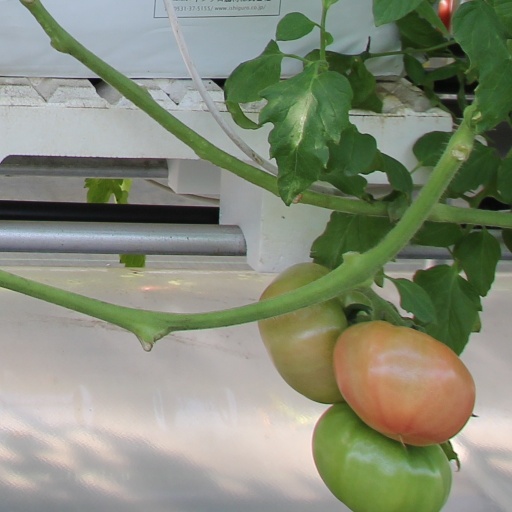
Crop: tomato